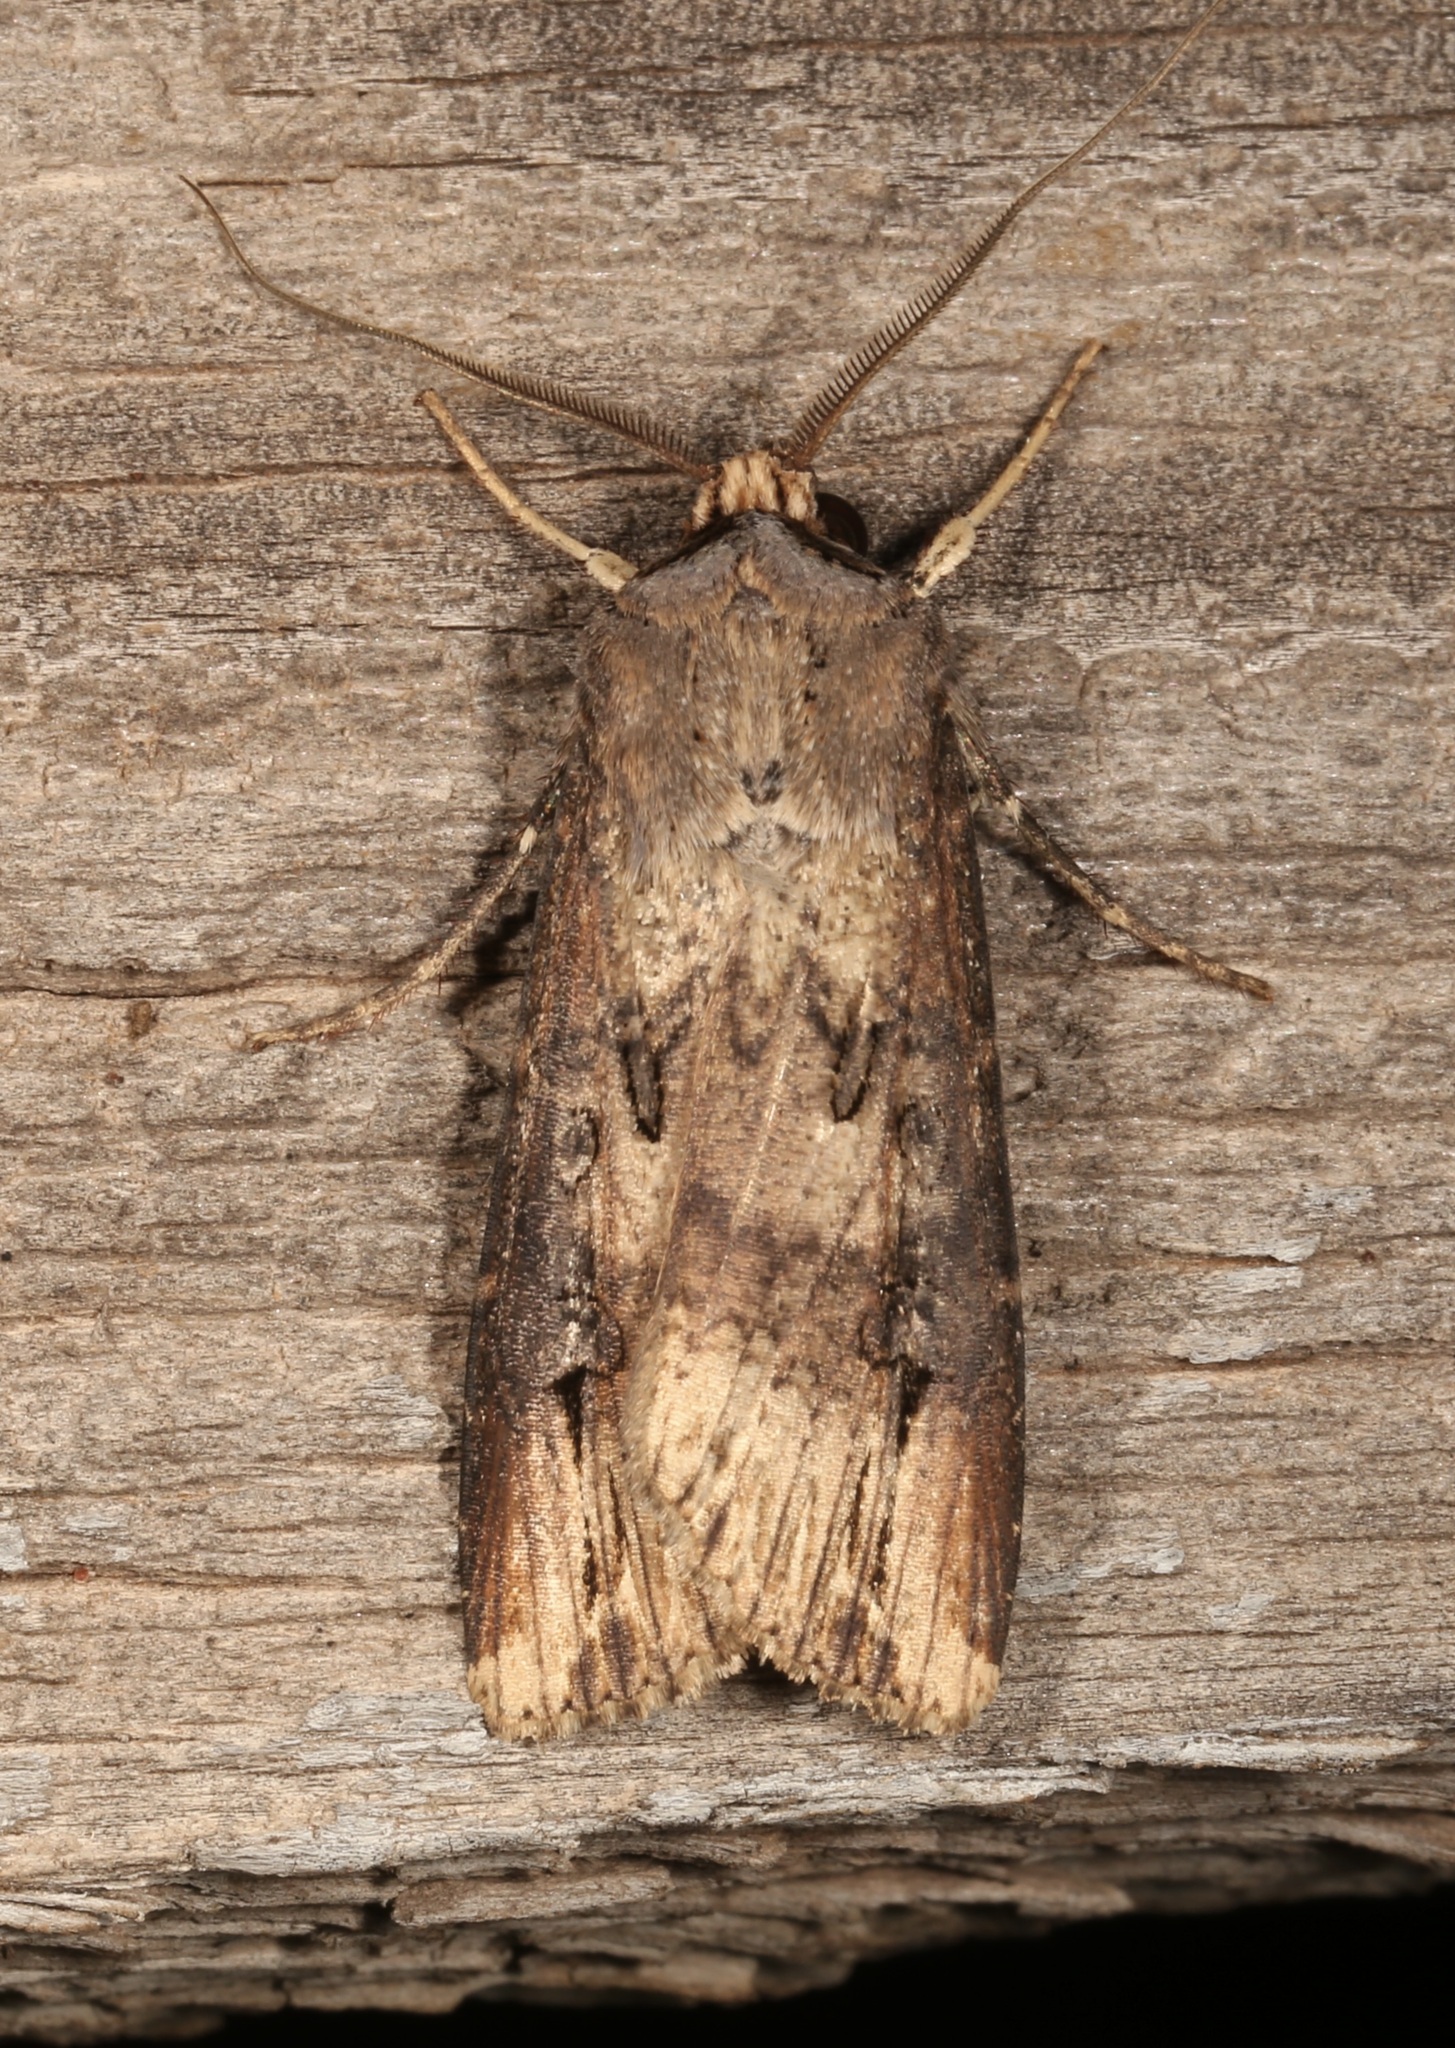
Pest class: cutworms